The Village (2015 film)

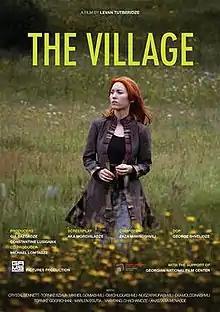
Film poster

The Village ("Tskhra Mtas Ikit") is a 2015 Georgian drama film, directed by Levan Tutberidze and starring Crystal Bennett and Tornike Bziava. The film premiered on 15 May 2015 at Seattle International Film Festival.